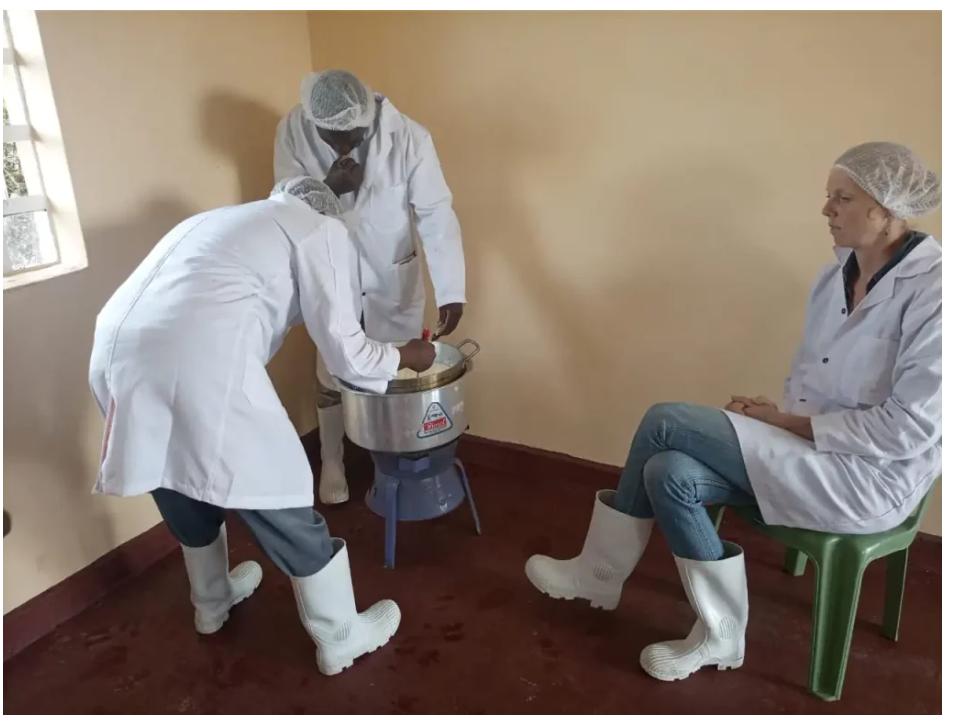
Watu watatu wamejifunika vichwa vyao na kuvalia mabuti meupe na makoti meupe pepepe. Wawili wao wanashughulika kukoroga ile maziwa ambayo ipo pale huku mmoja akiwa ameketi tu akiwatazama.